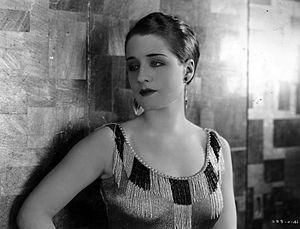
Une femme sans mari est un film muet américain de Hobart Henley sorti en 1925, d’après la pièce de théâtre de Samuel Shipman.